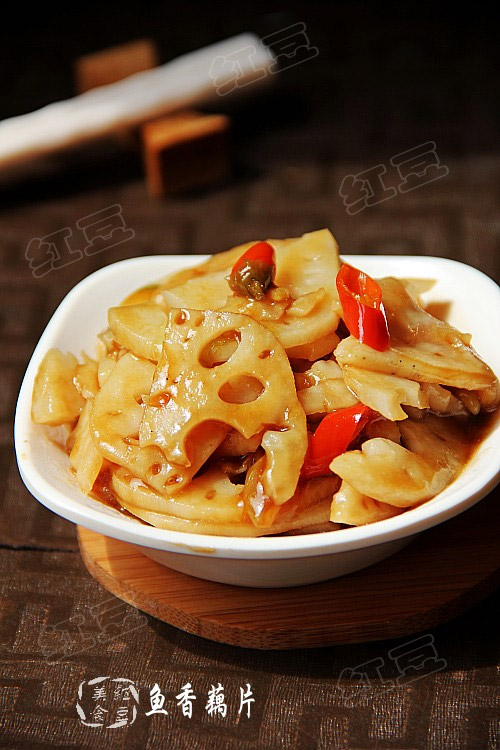
Label: trash